15th (Scottish) Infantry Division

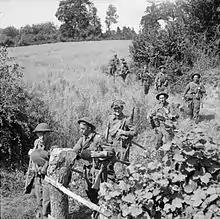
Men of the 7th Seaforth Highlanders, 4 August 1944.

The next divisional action was limited to artillery support, with the artillery supporting a Canadian effort to capture the Carpiquet airfield during Operation Windsor on 4 July. By 7 July, the division had been reinforced to make up most of its Epsom losses. The 44th and the 46th Brigades were then assigned to support the 43rd (Wessex) Infantry Division during Operation Jupiter. The 44th Brigade occupied positions along the Odon river, previously held by the 227th Brigade during Operation Epsom. This freed up the 43rd Division, for their attack on the dominant high ground south of the river. The 44th Brigade supported this effort by engaging in mutual mortar bombardments with the Germans on the heights. The 46th Brigade, supported by elements of the 7th Royal Tank Regiment, cleared the area between the Odon and Orne near Eterville. They also supported the 43rd Division by taking control of several hamlets that the latter had captured, and fended off several counterattacks. By 10 July, both brigades had been relieved.